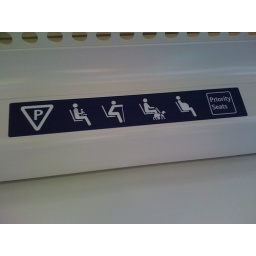
Priority seat signage in the train